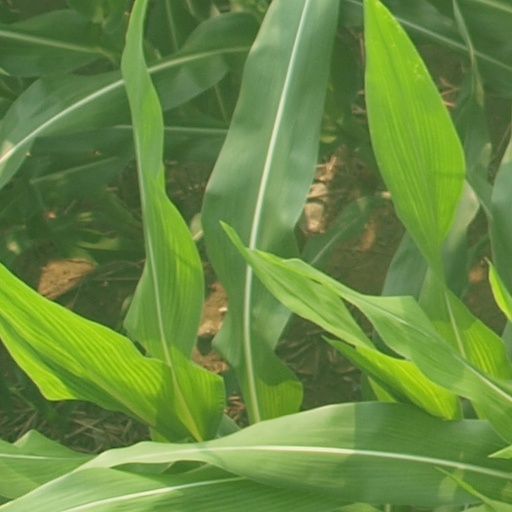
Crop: maize; corn